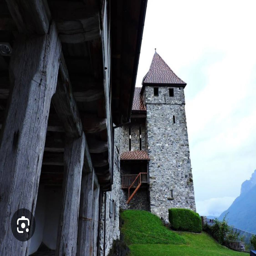
Burg Gutenberg